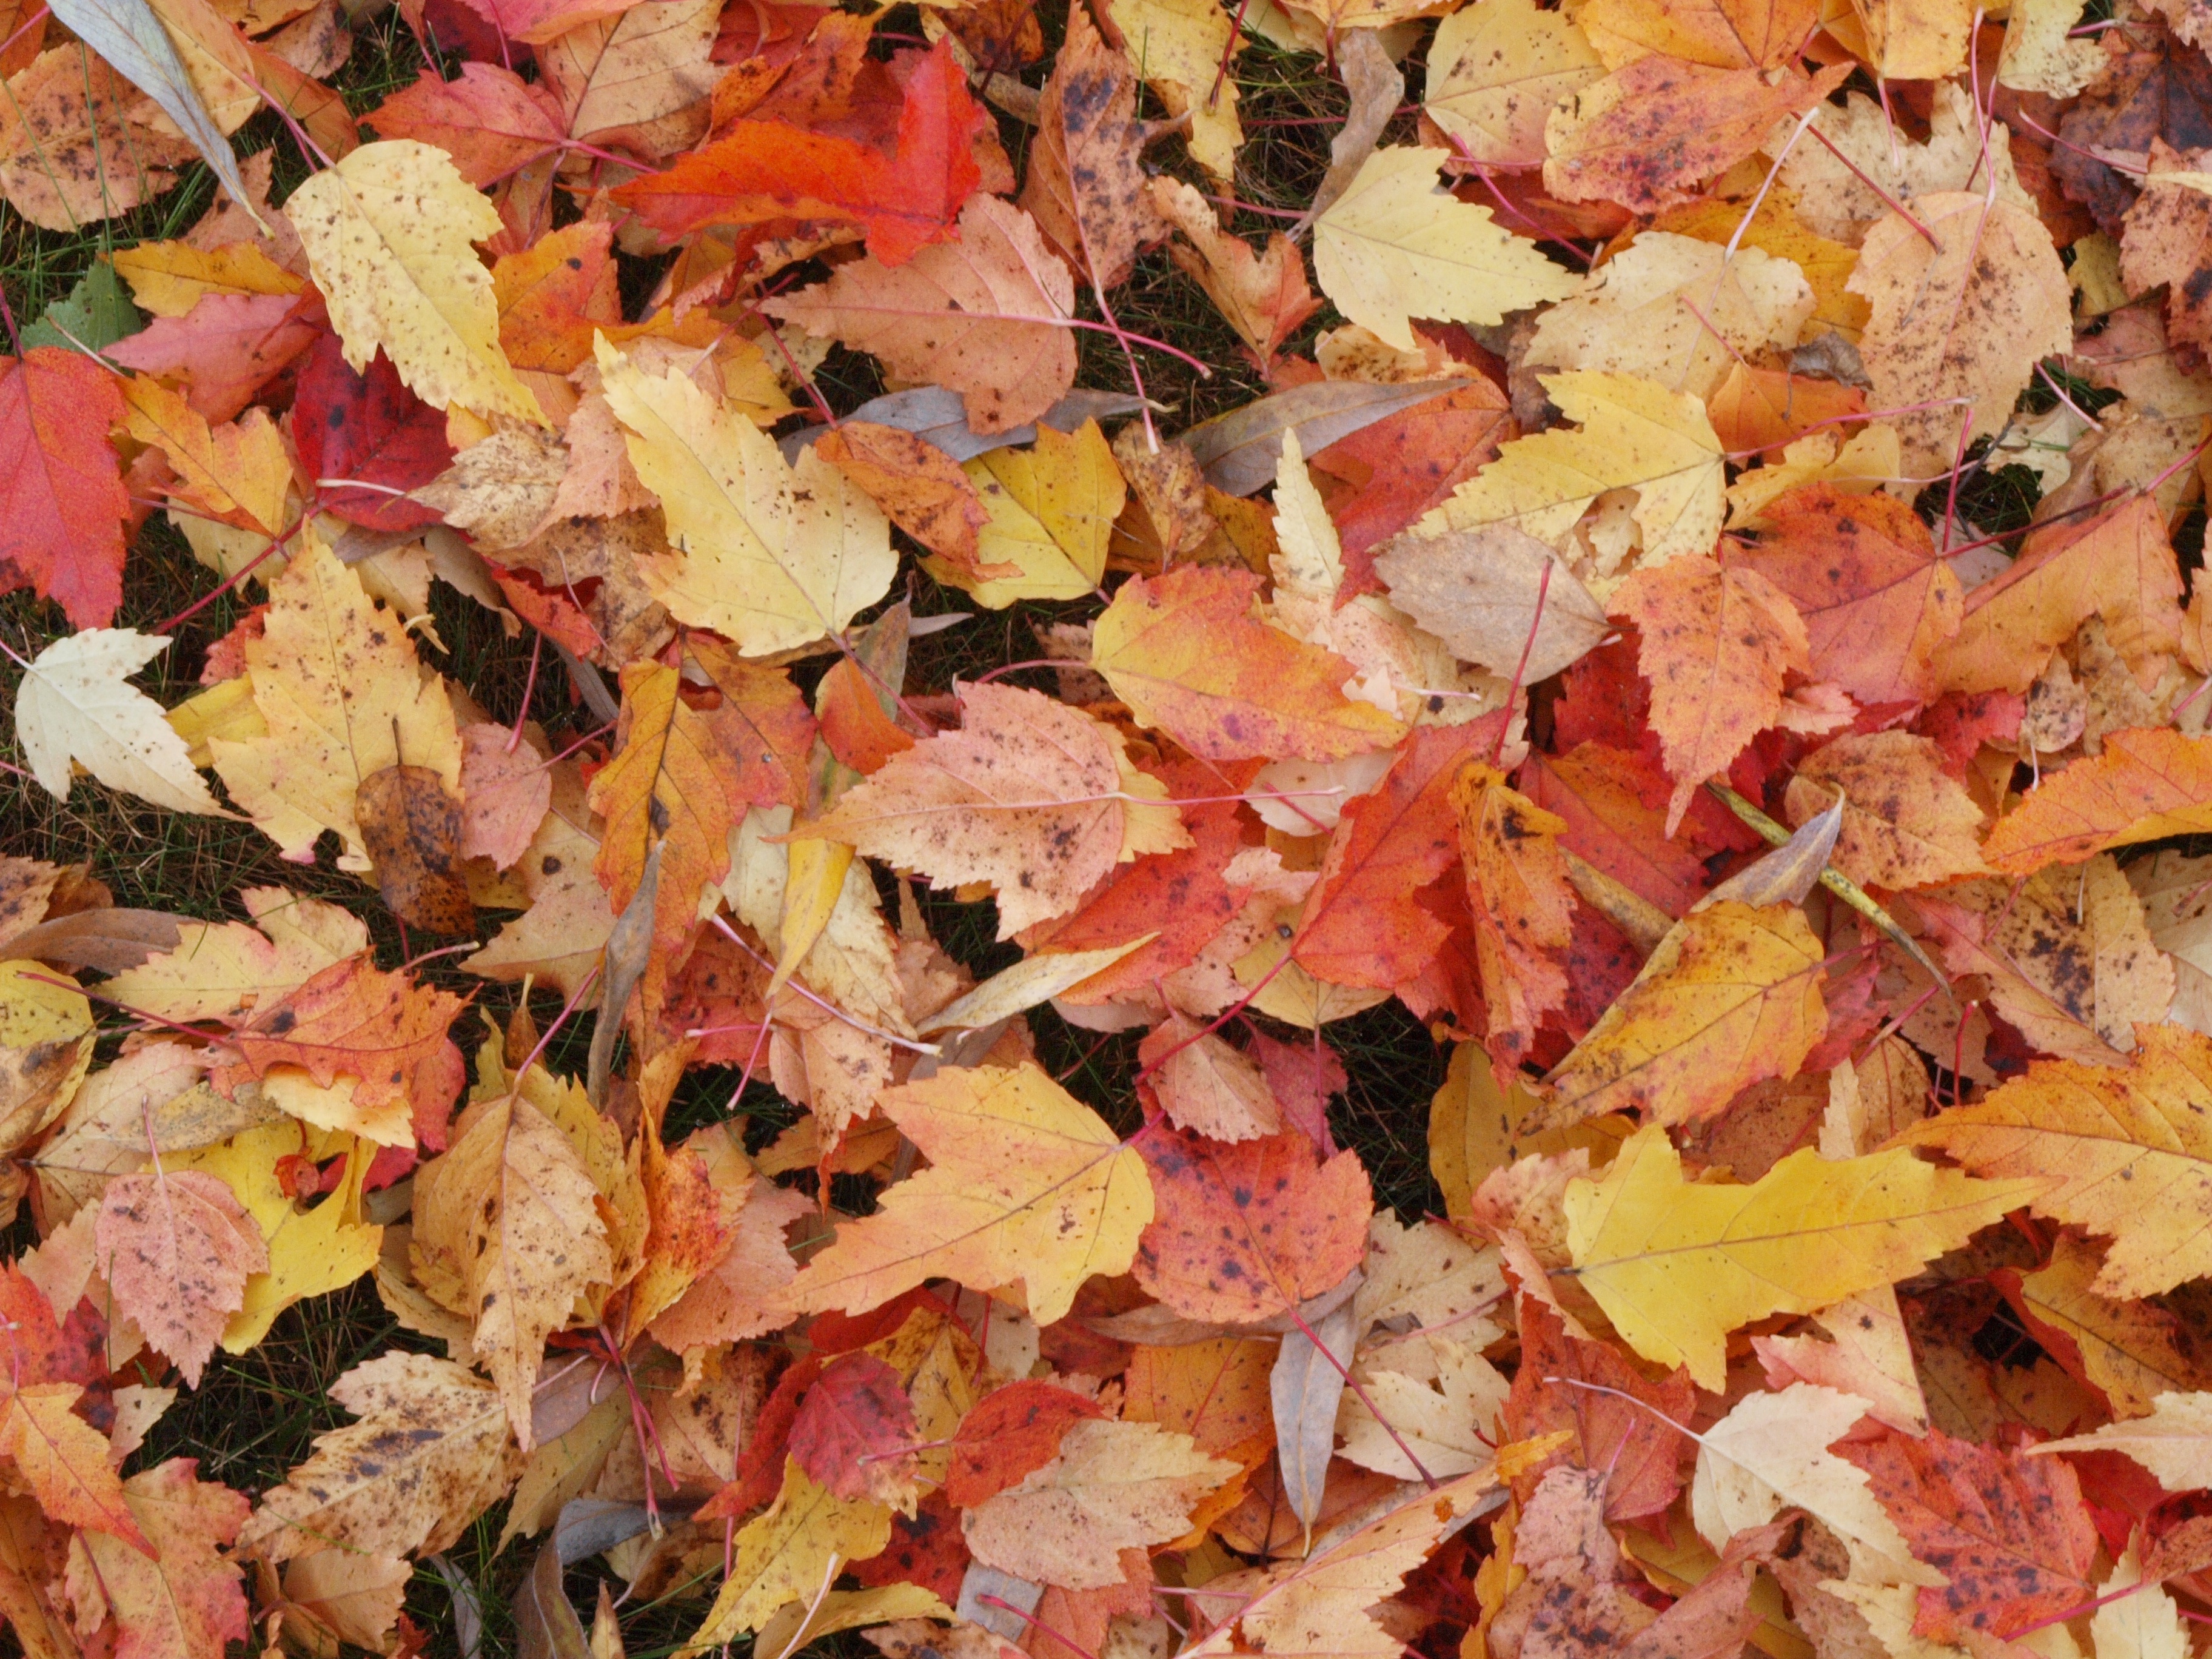
tree, branch, plant, leaf, flower, petal, food, produce, autumn, season, maple tree, leaves, background, fallen leaves, yellow leaves, golden autumn, flowering plant, land plant